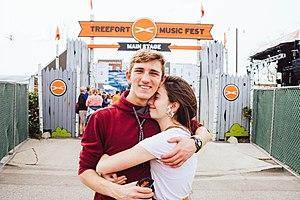
Un câlin est un contact physique entre deux personnes et qui implique généralement une étreinte avec les bras ou une grande proximité.